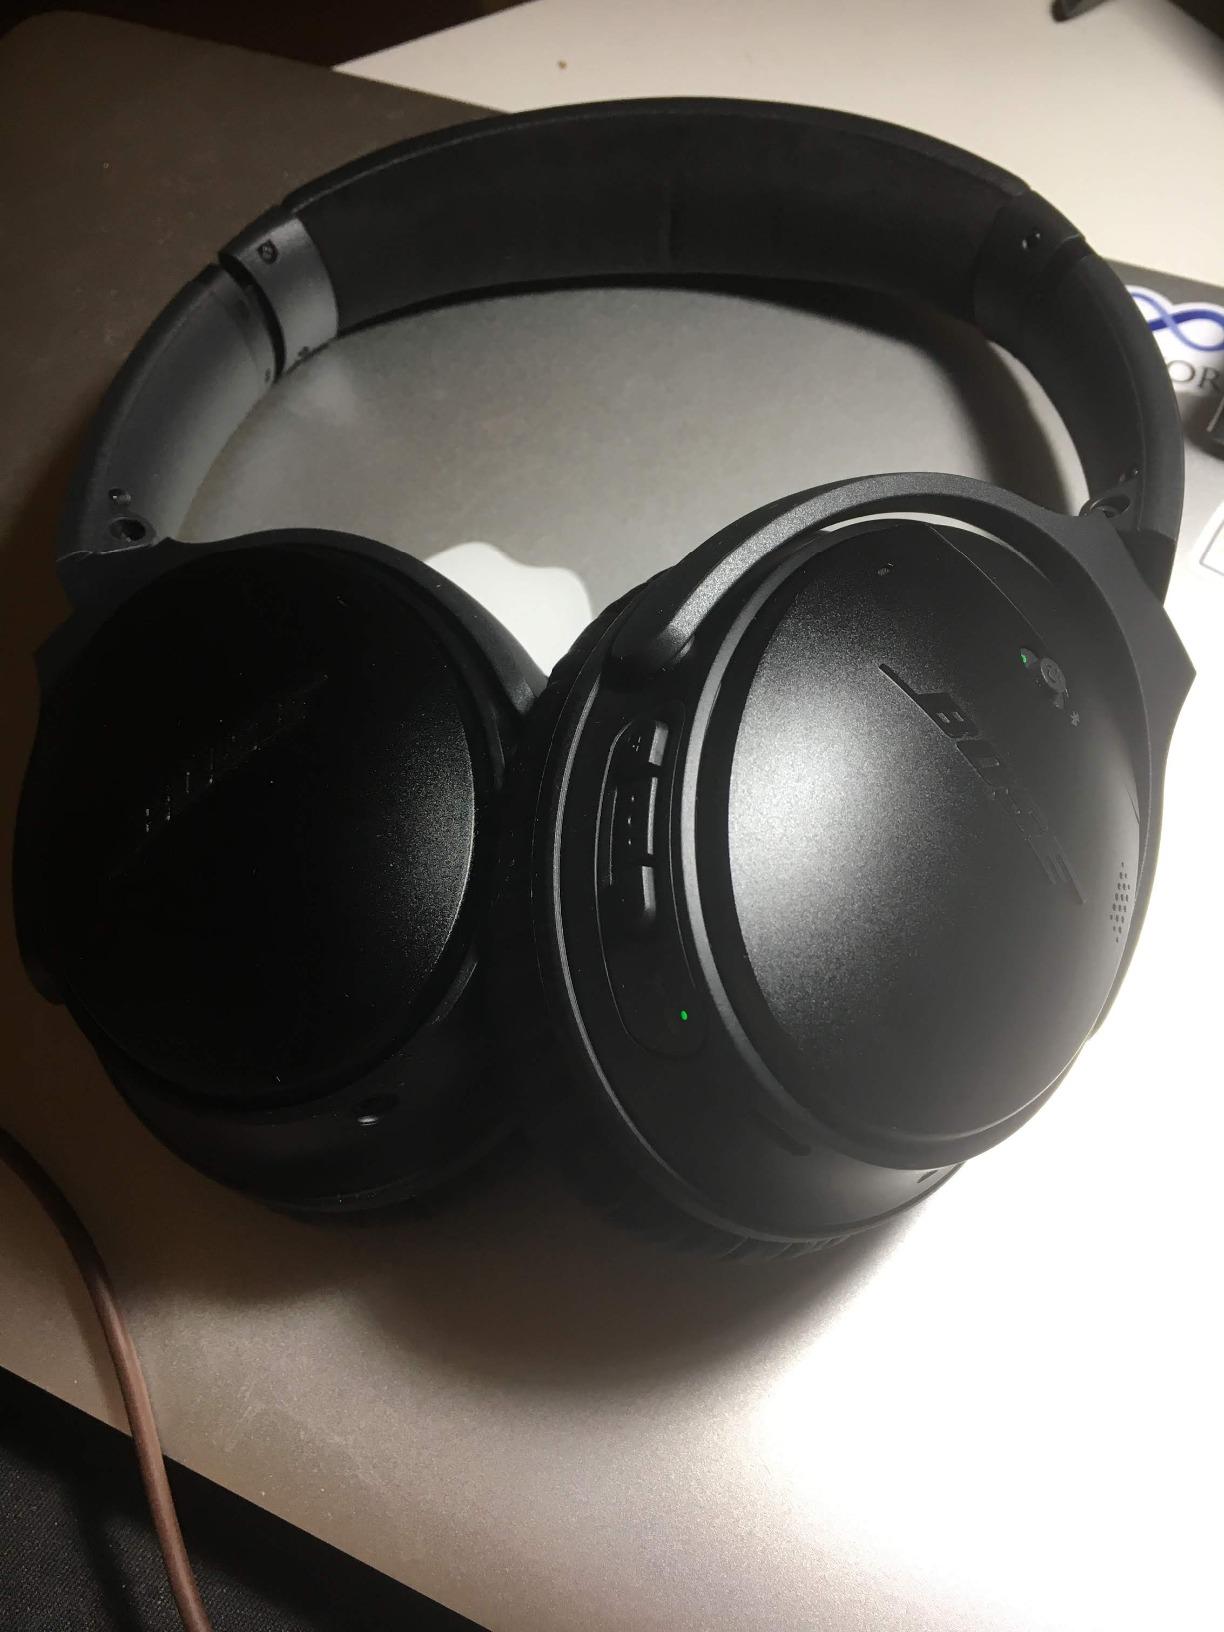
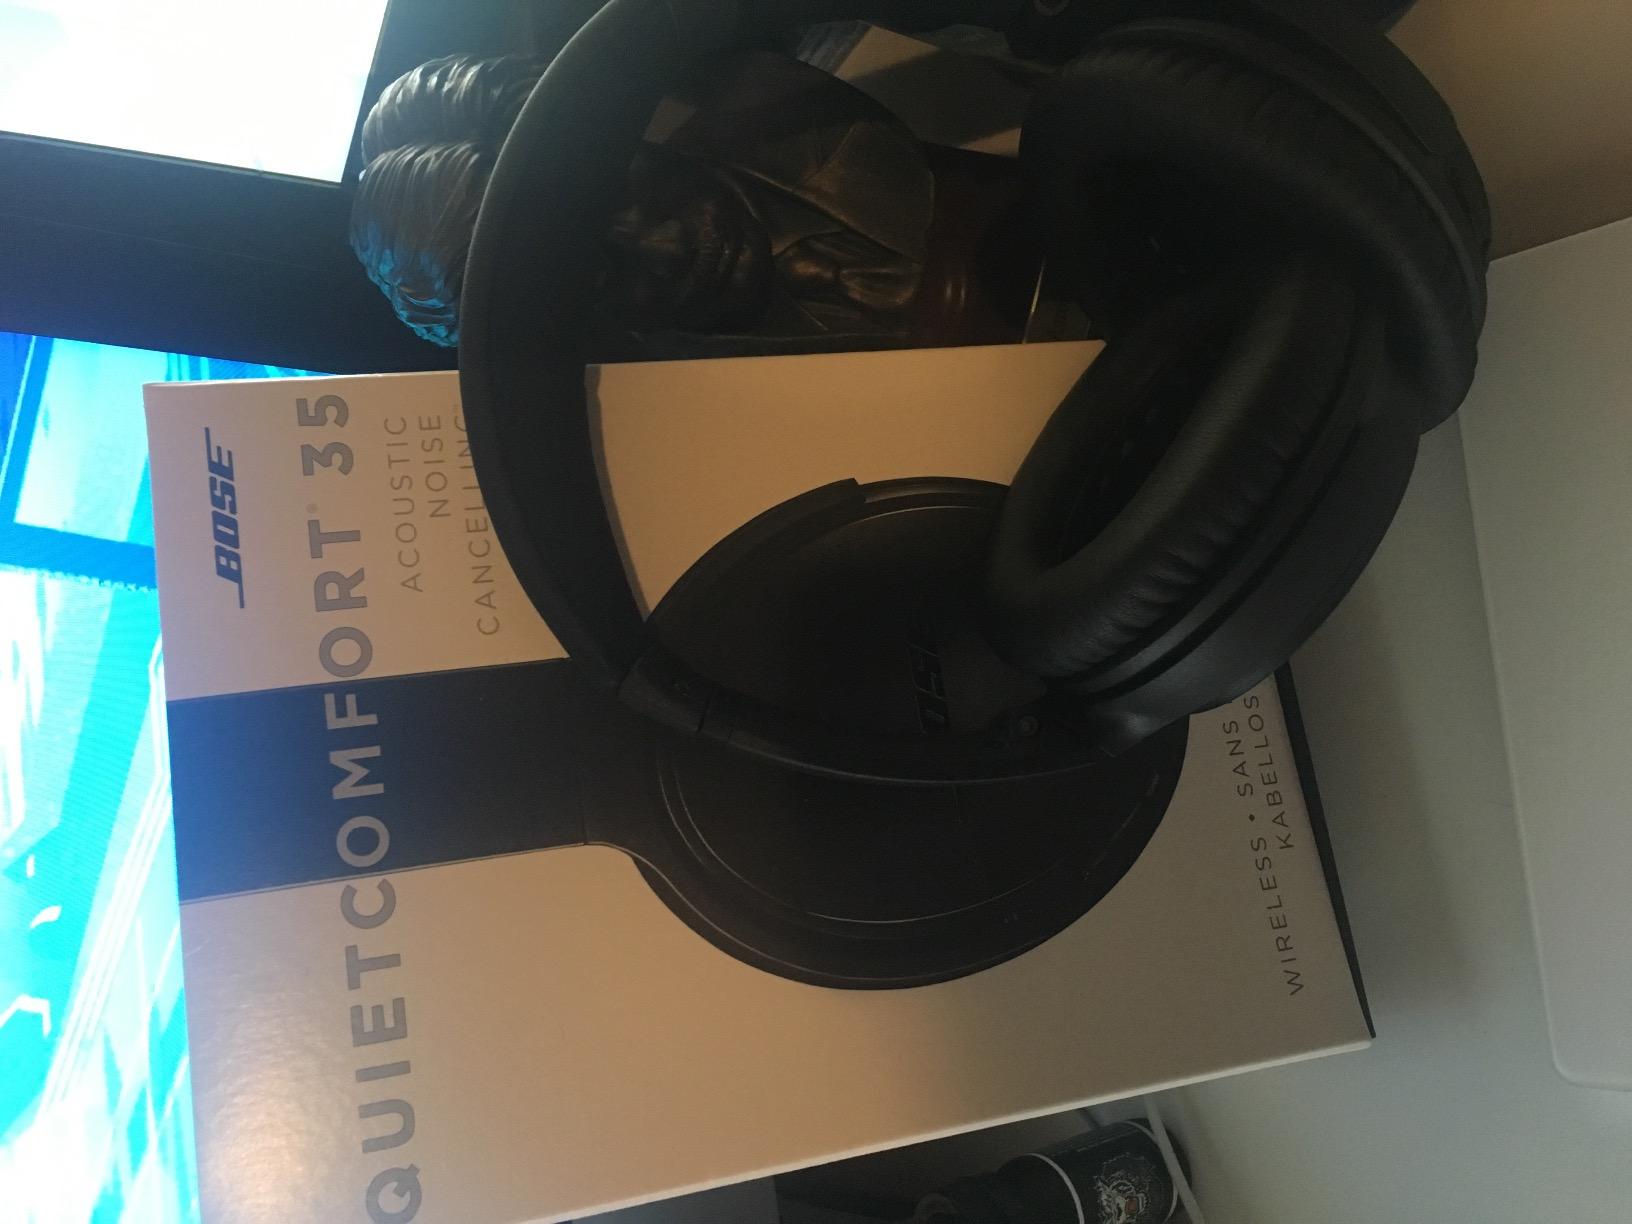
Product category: headphones
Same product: yes